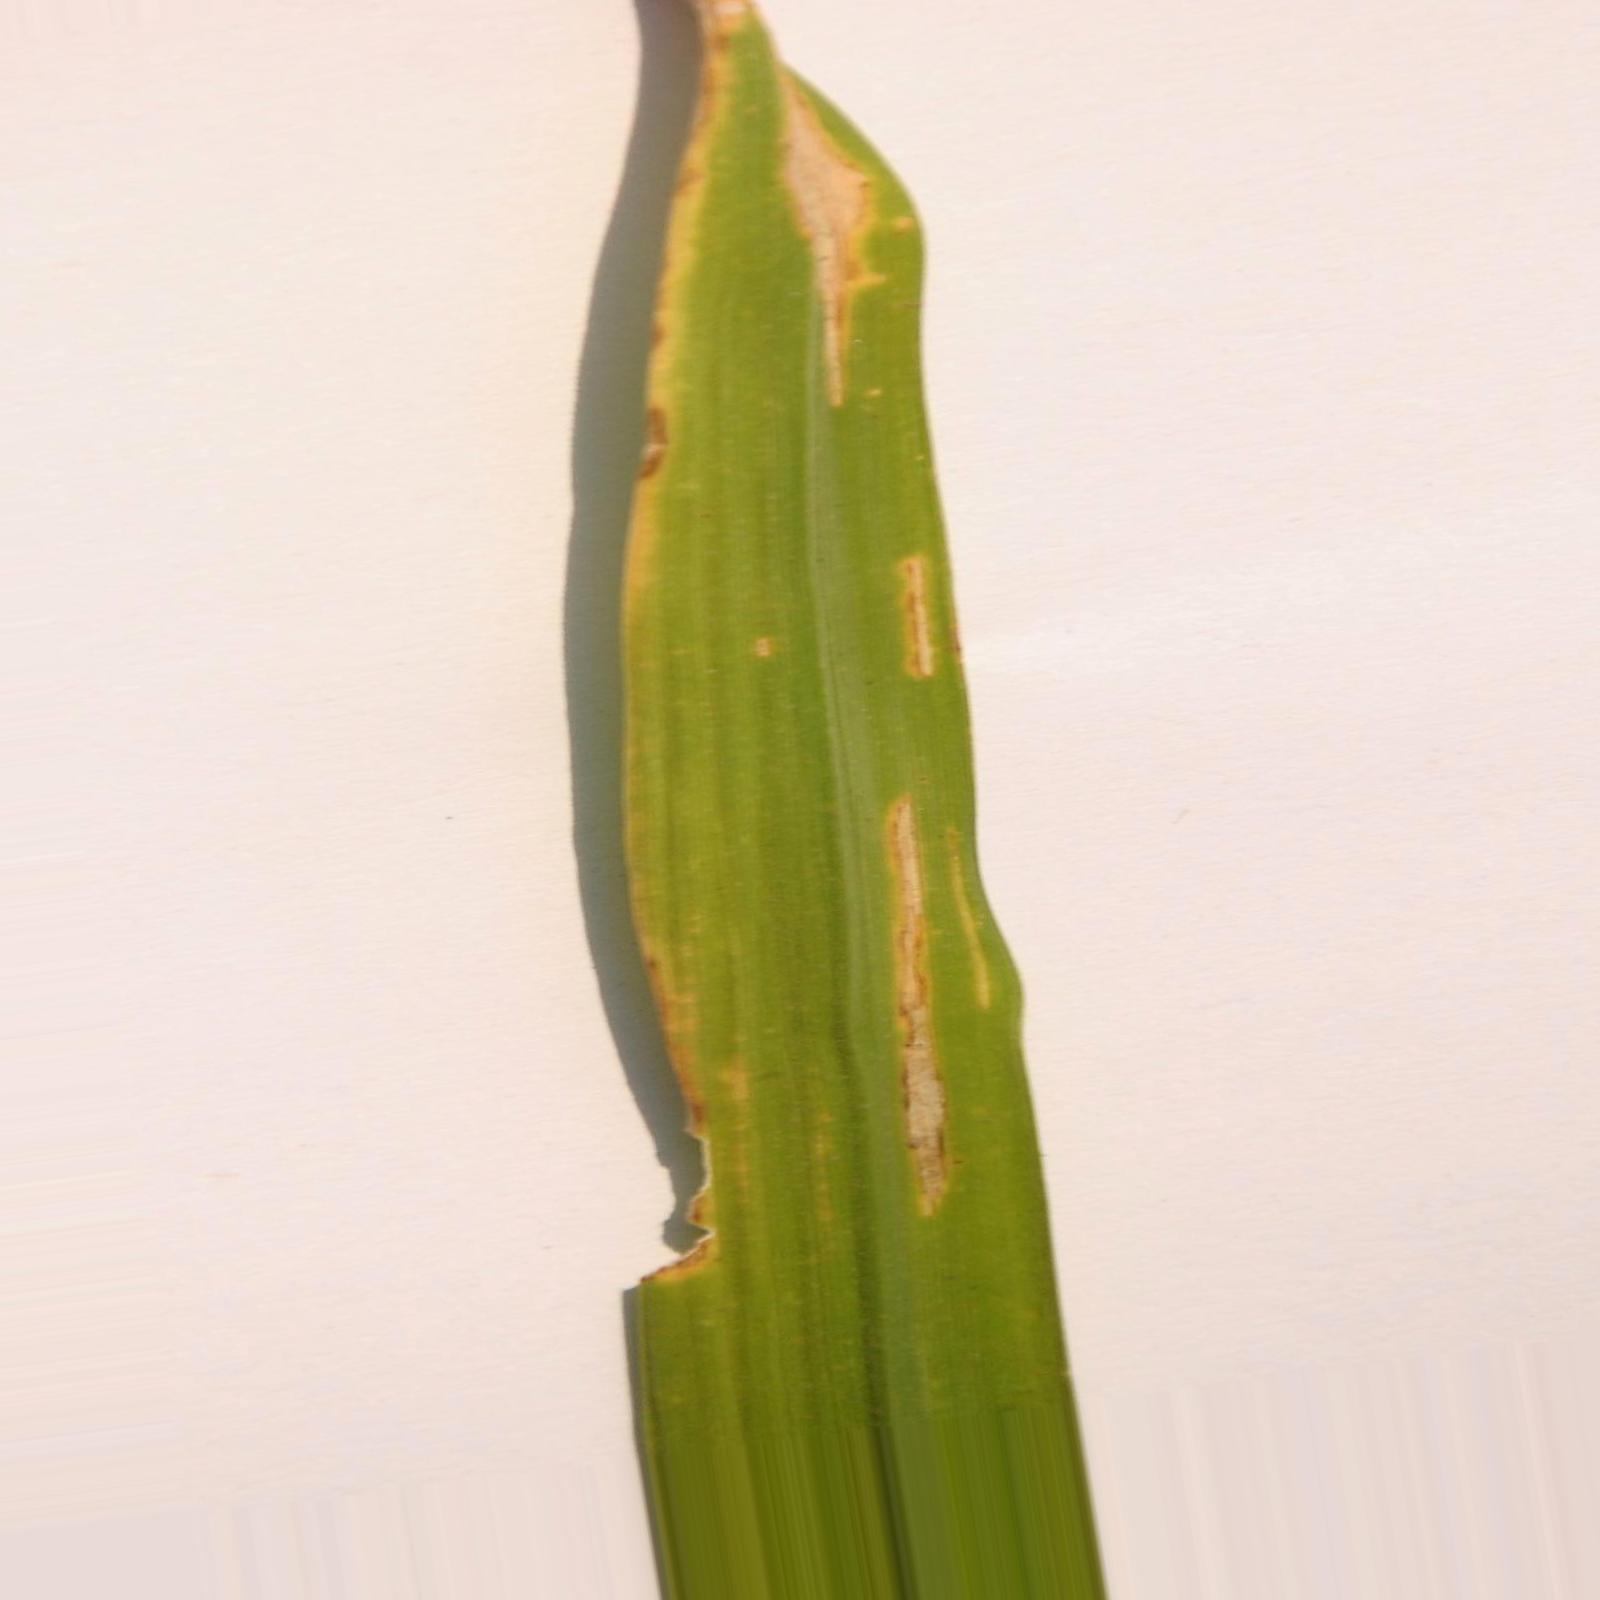
Nhãn: Bệnh Bạc lá (Bacterial leaf blight)